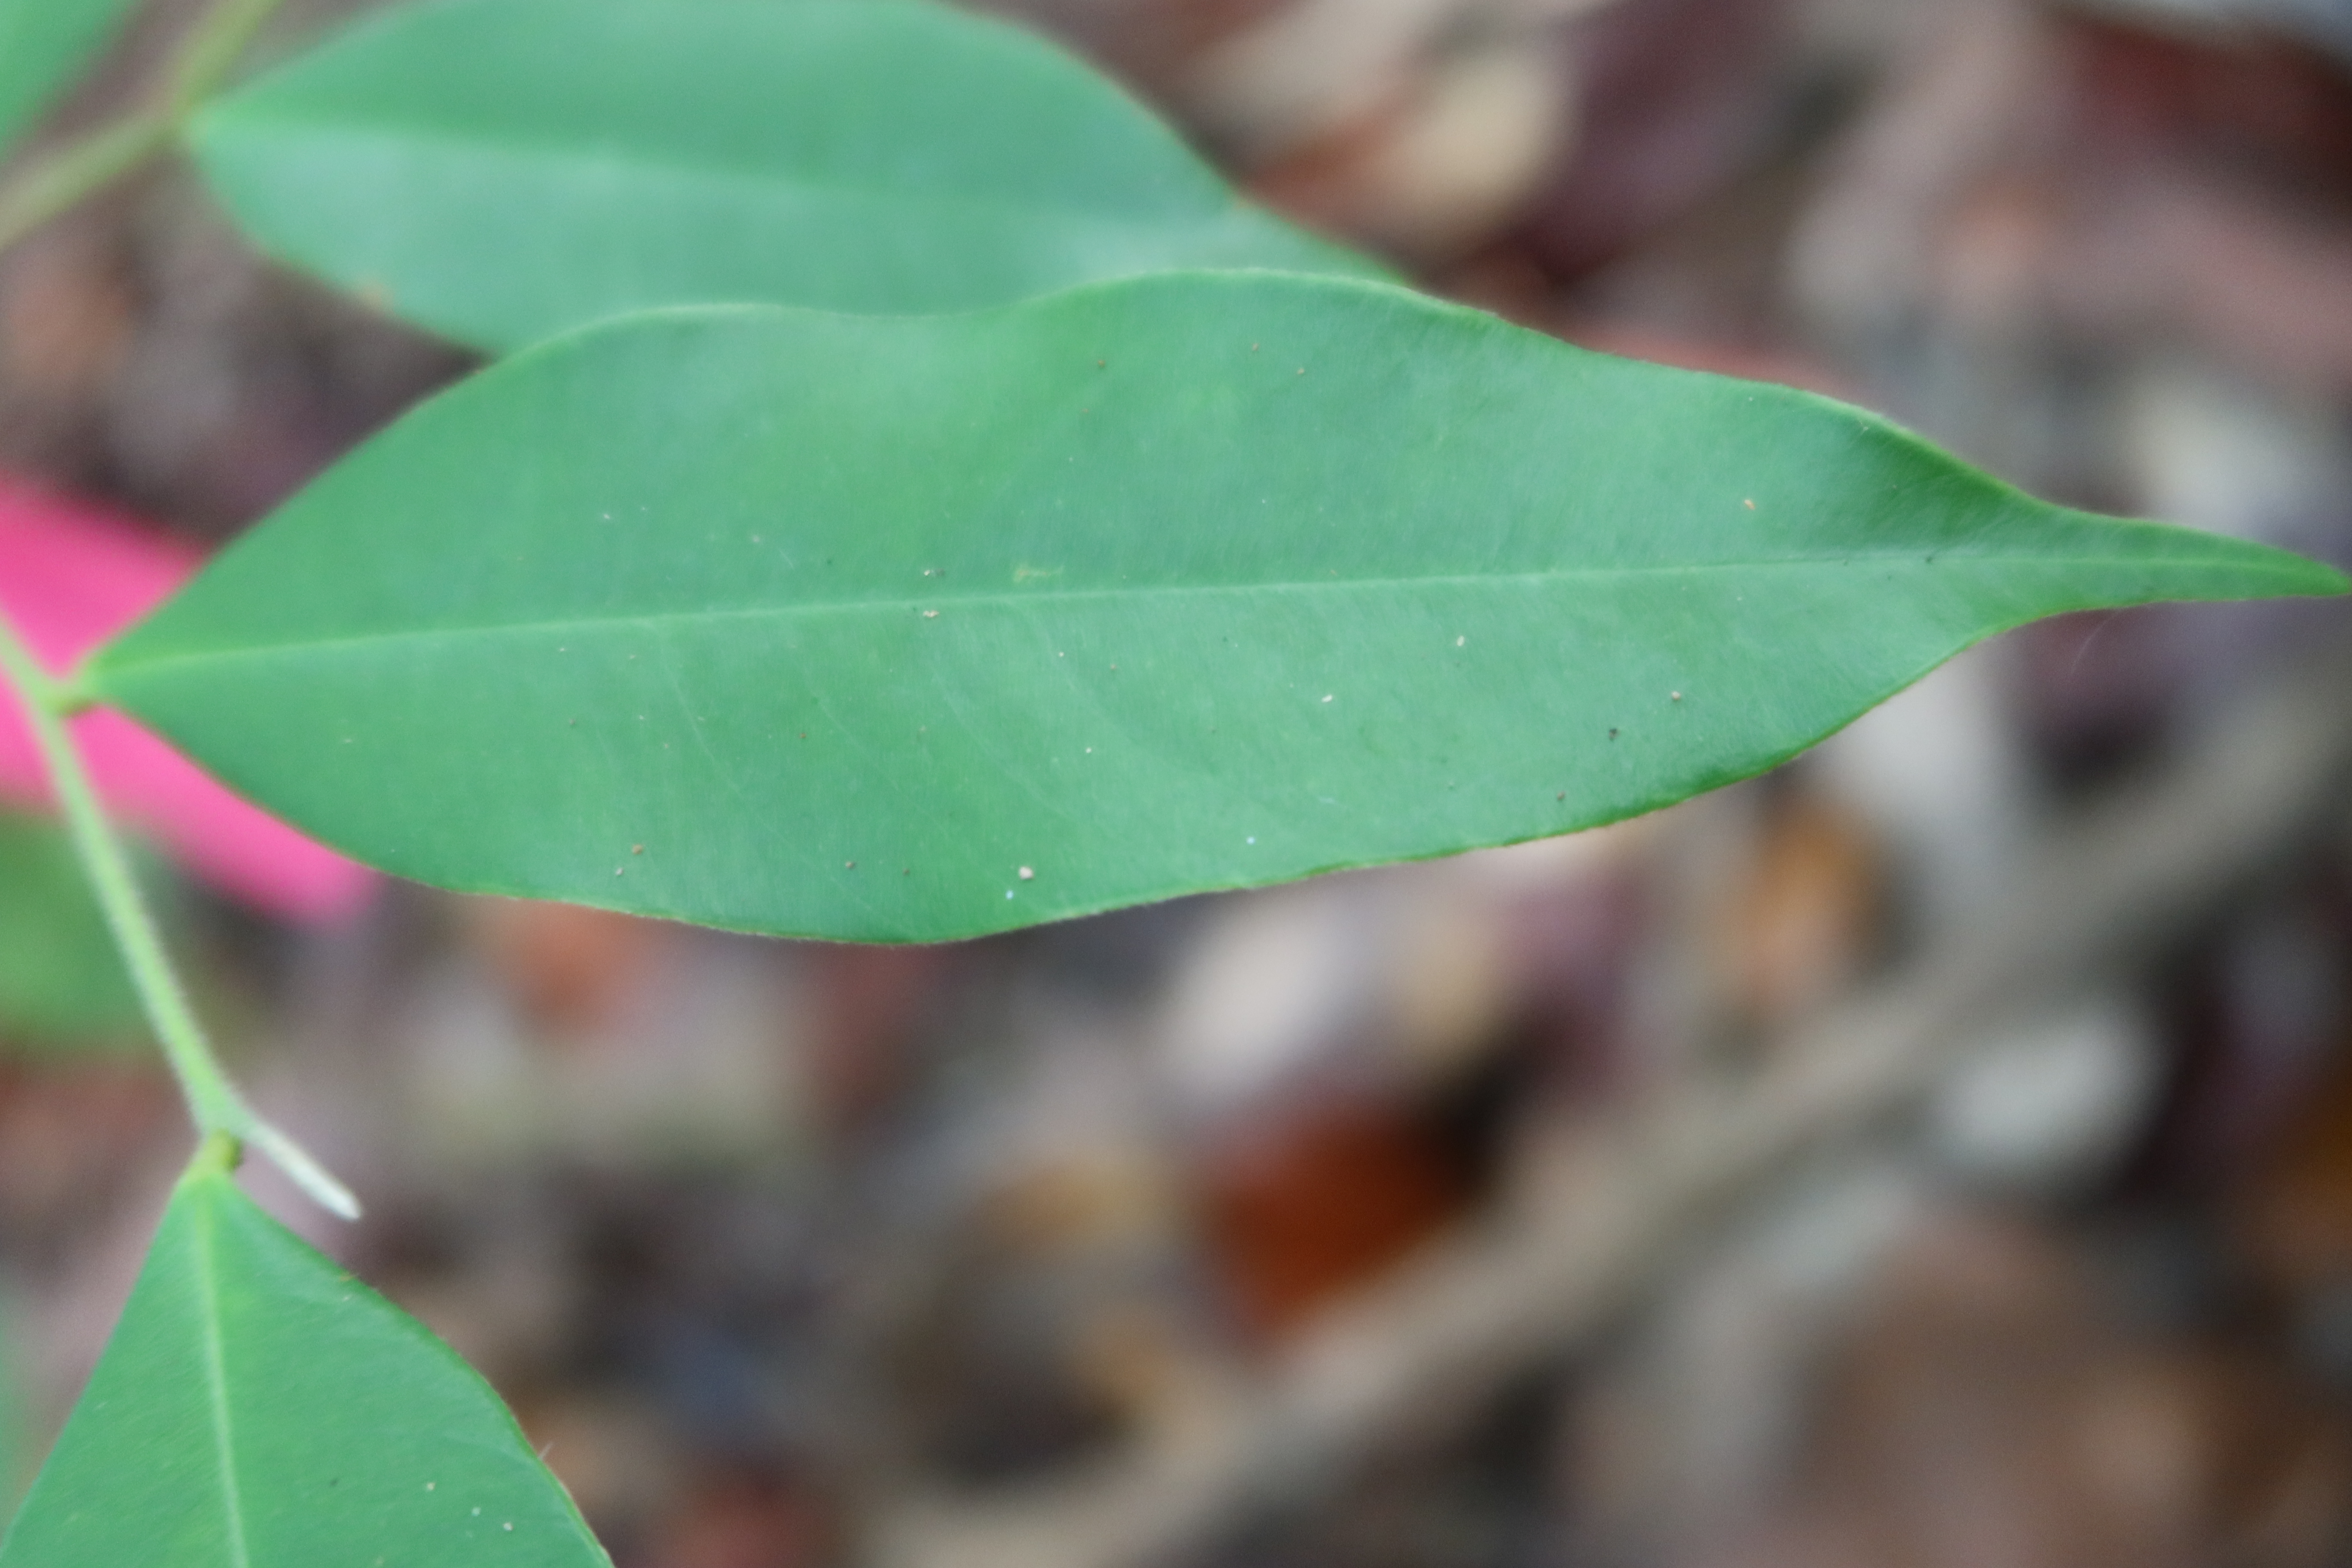
Label: Healthy